Michael McGinn

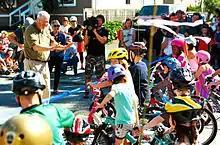
McGinn at the ribbon cutting for the Ballard Neighborhood Greenway, a bicycle boulevard.

McGinn is a proponent of reducing car ridership and increasing bicycling, walking, and public transportation. He proposed raising taxes on car transportation. He has been described in a critical editorial as "philosophically anti-car". McGinn described the idea of a war on cars as "silly" and stated his transportation policy is focused on reducing the number of cars in Seattle and expanding biking, walking and public transit. From his time as a neighborhood activist in Greenwood to his mayoralty, McGinn pushed for the removal of car lanes and on-street parking around the city in favor of bus and bike lanes. He also supports the reduction of lanes dedicated to vehicular traffic within the city through "road diets". These programs convert four lanes of traffic into two lanes, using the added space from lane reductions for the inclusion of bike lanes and a center turn lane. Some of these programs have been well received as improving safety for bicyclists and lowering vehicle speeds while others have been opposed as hurting local business and inappropriate for arterial routes.